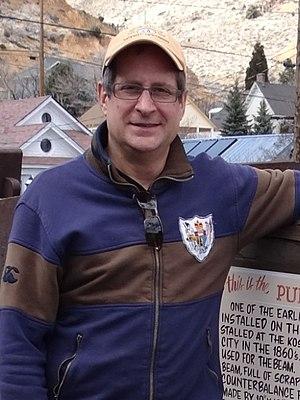
Nicholas Nicastro, né à Astoria en 1963, est un romancier américain.